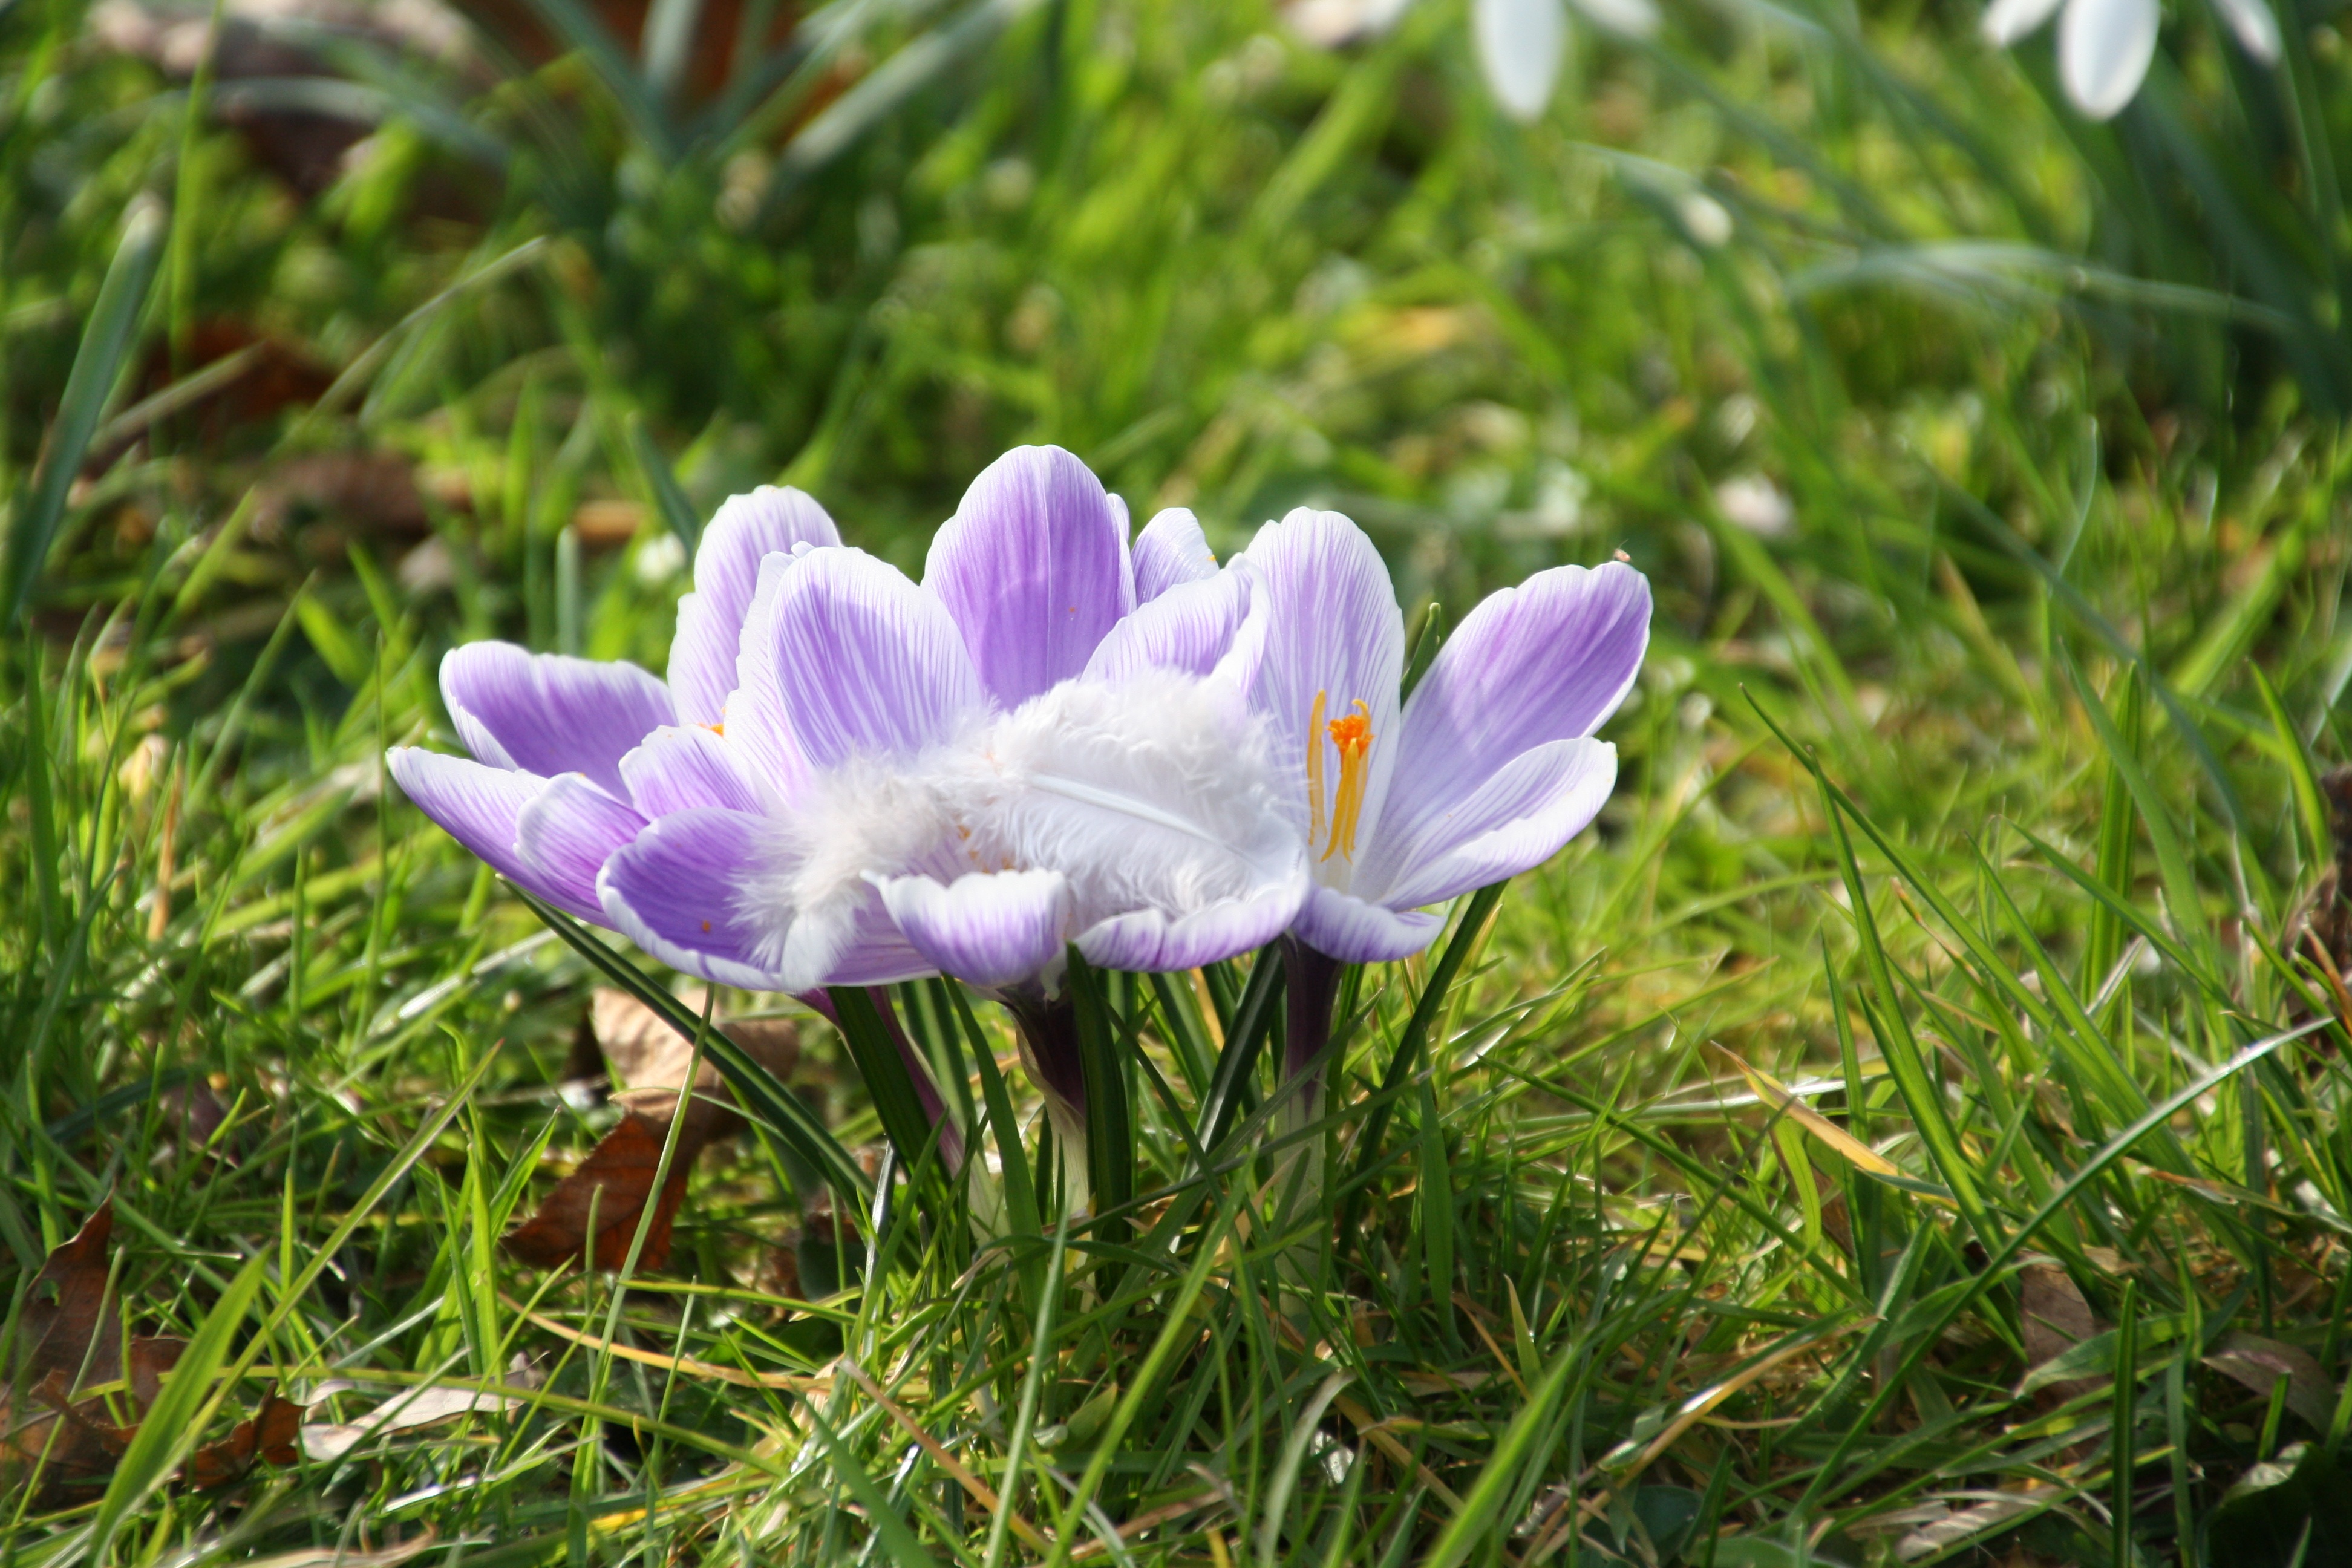
grass, plant, meadow, flower, purple, petal, spring, botany, flora, wildflower, flowers, seasons, lilac, crocus, early bloomer, macro photography, harbinger of spring, flowering plant, land plant, iris family